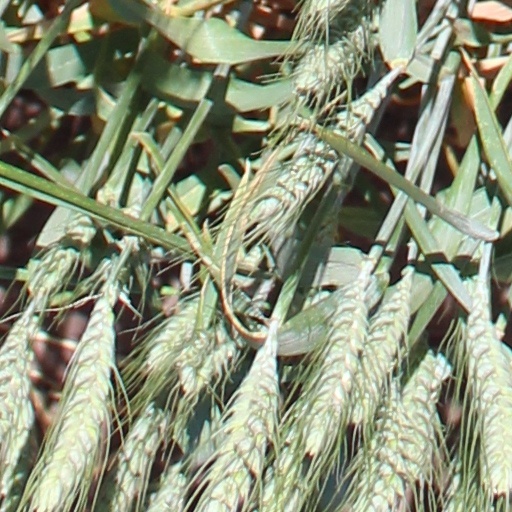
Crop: wheat